Hungarian pengő

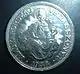
2 pengő, 1936

In 1926, coins of 1, 2, 10, 20 and 50 fillér and 1 P were introduced. The 1f and 2f pieces were bronze, the 10f, 20f and 50f were cupro-nickel and the 1 P coins were 64% silver. In 1929, 2 P coins were introduced, also in 64% silver. Commemorative 2 P and 5 P coins were also issued on anniversaries, with a non-commemorative 5 P coin issued in 1939.